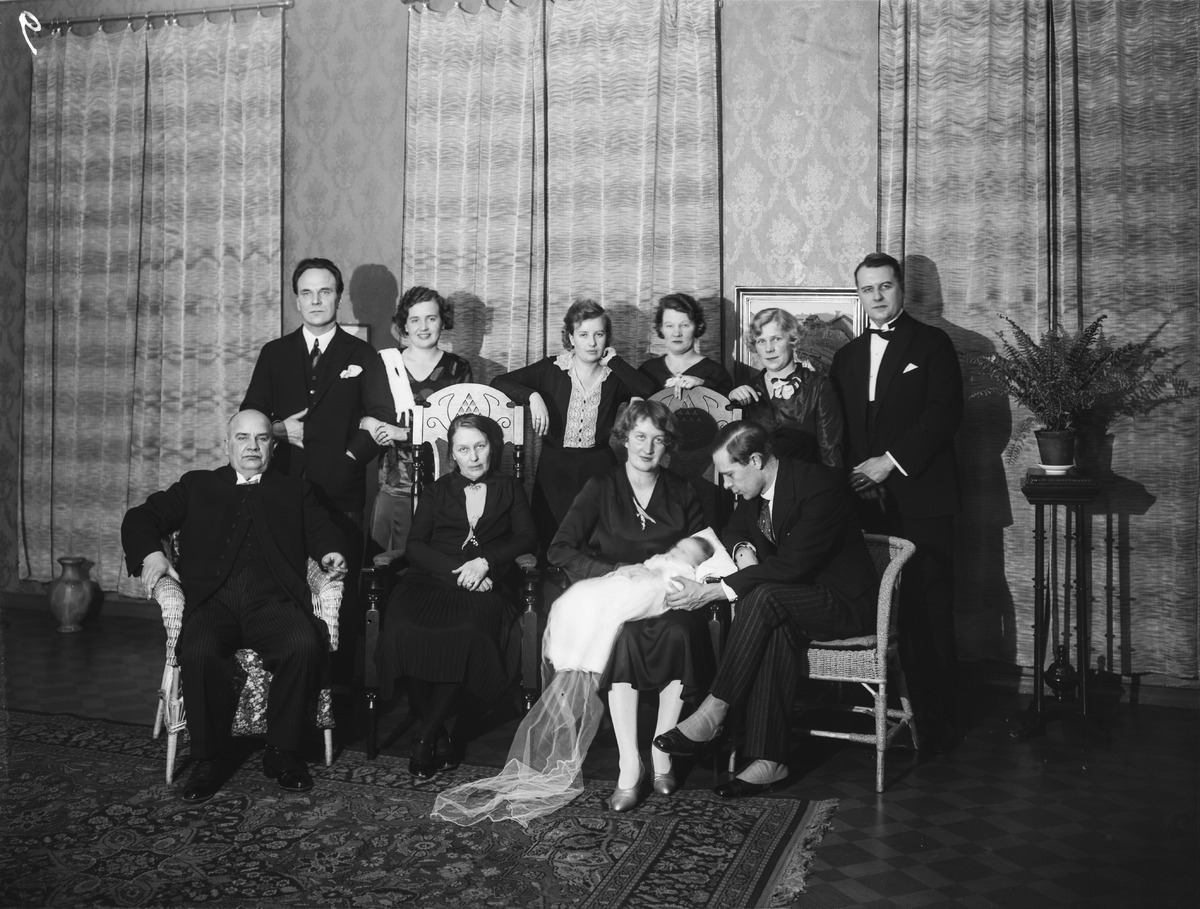
Perhekuva
A family portrait
sisällön kuvaus: Perheen yhteiskuva ilmeisesti kastetilaisuuden yhteydestä. Pieni lapsi on kastemekossa eturivissä istuvan naisen sylissä. content description: A family in a group photograph probably on a christening. A small child is on the lap of woman in the front row in a christening gown.
Vuosi: 1930
Paikka: , Suomi, Suomi
Aiheet: kastemekot; kastevaatteet; ryhmäkuva; vauvat; christening clothing; christening gowns; baptism gowns